Handbrake turn

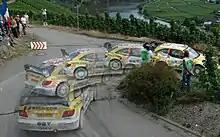
François Duval performing a handbrake turn with his Citroën Xsara WRC during 2007 Rallye Deutschland

The handbrake turn (also known as a bootleg or bootlegger's turn) is a driving technique used to deliberately slide a car sideways, either for the purpose of quickly negotiating a very tight bend, or for turning around well within the vehicle's own turning diameter.